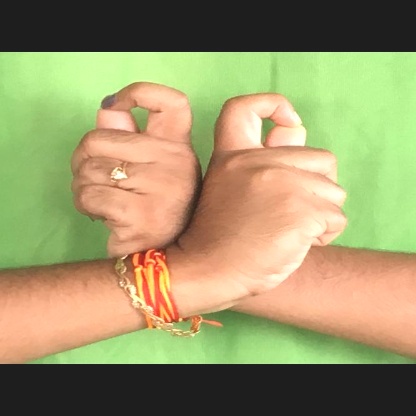
Mudra: Berunda